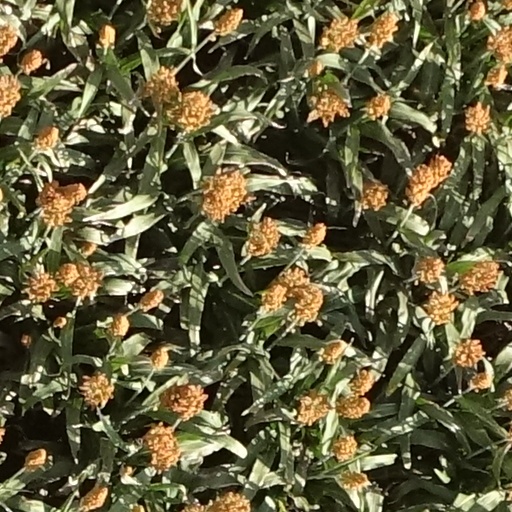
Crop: sorghum